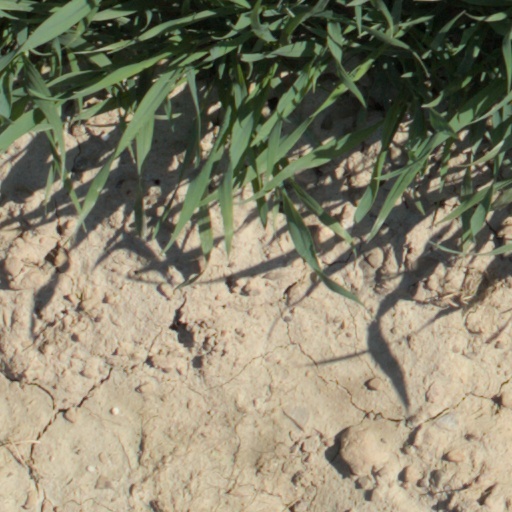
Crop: wheat